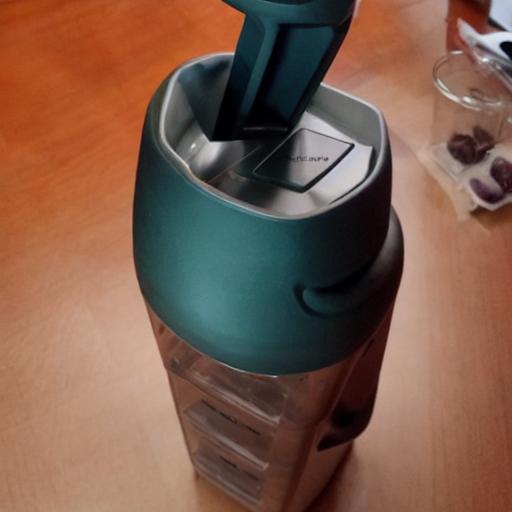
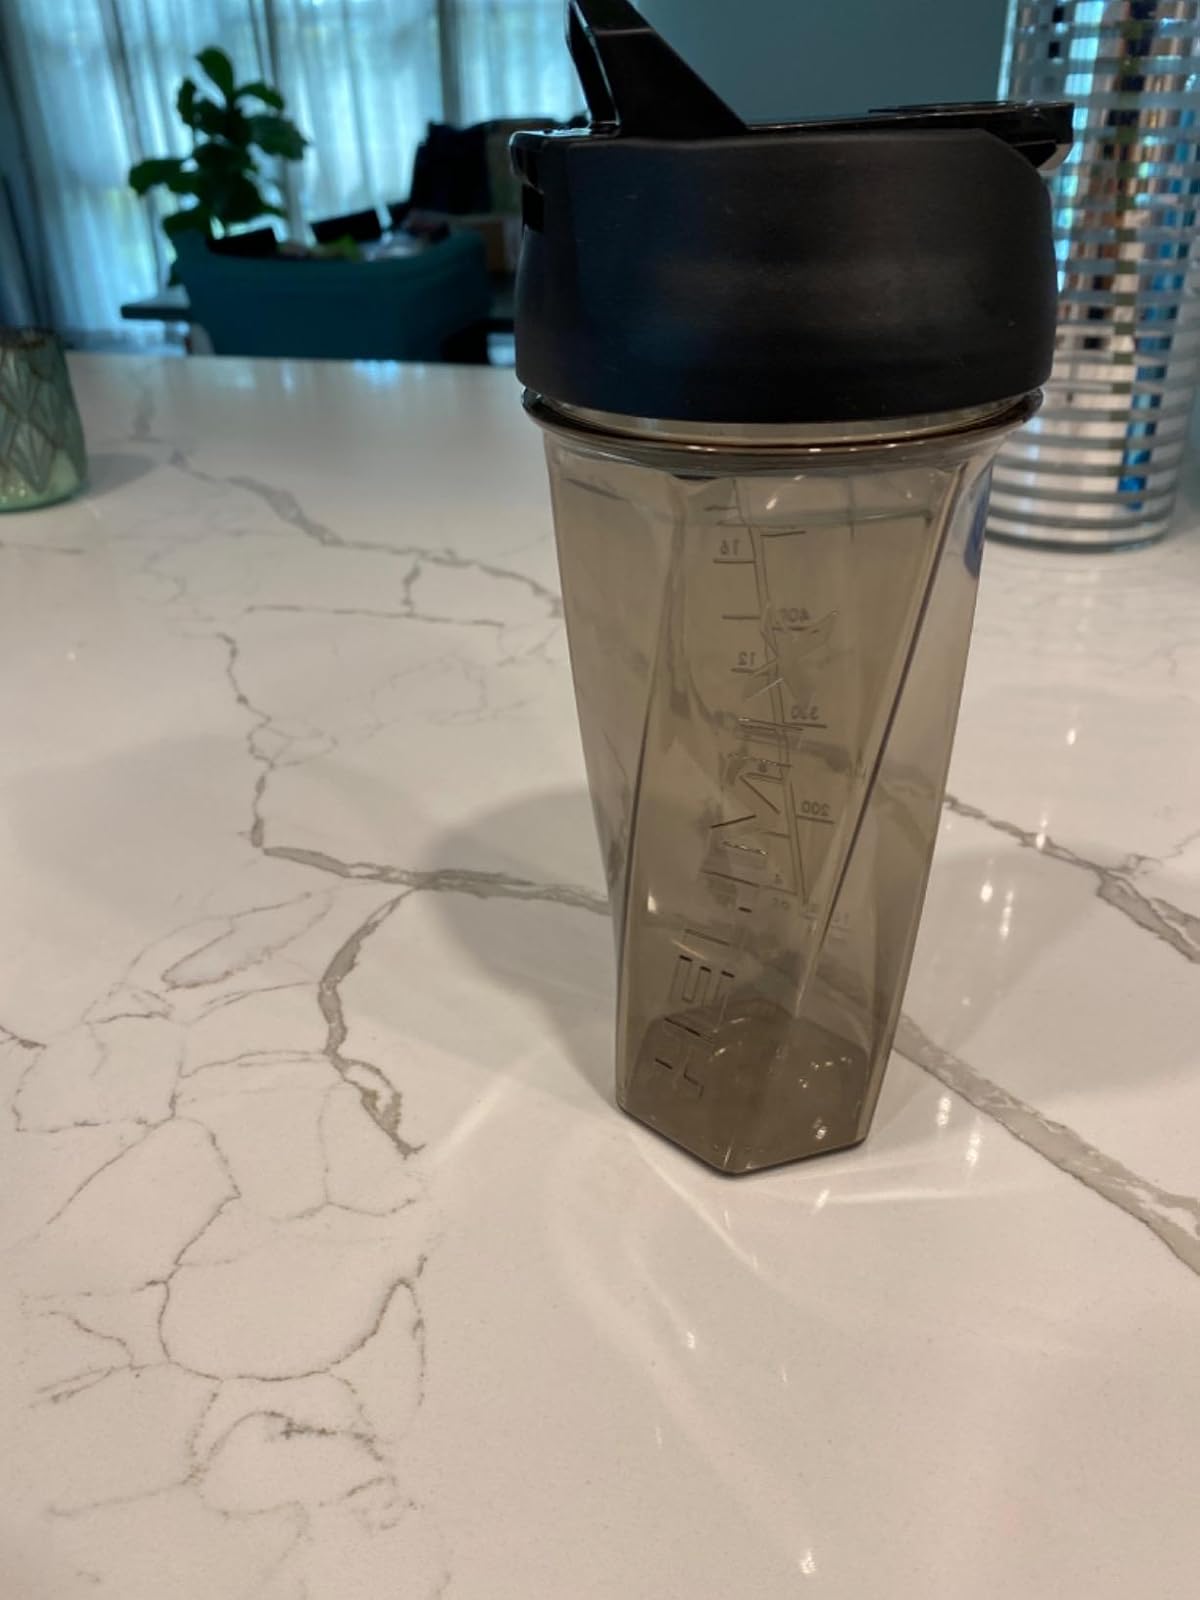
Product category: items_blender
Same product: no